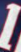
Number: 1